Kingdom of Great Britain

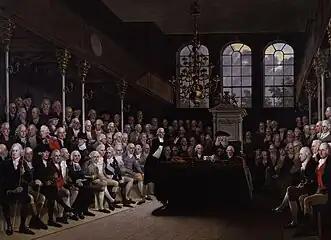
Pitt addressing the Commons in Anton Hickel's painting "The House of Commons, 1793–94"

Historians hold Walpole's record in high regard, though there has been a recent tendency to share credit more widely among his allies. W. A. Speck wrote that Walpole's uninterrupted run of 20 years as Prime Minister